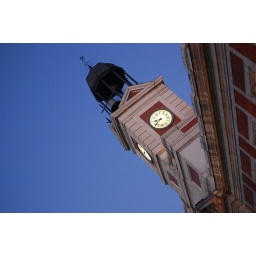
The clock tower where on New Years they eat twelve grapes under it.